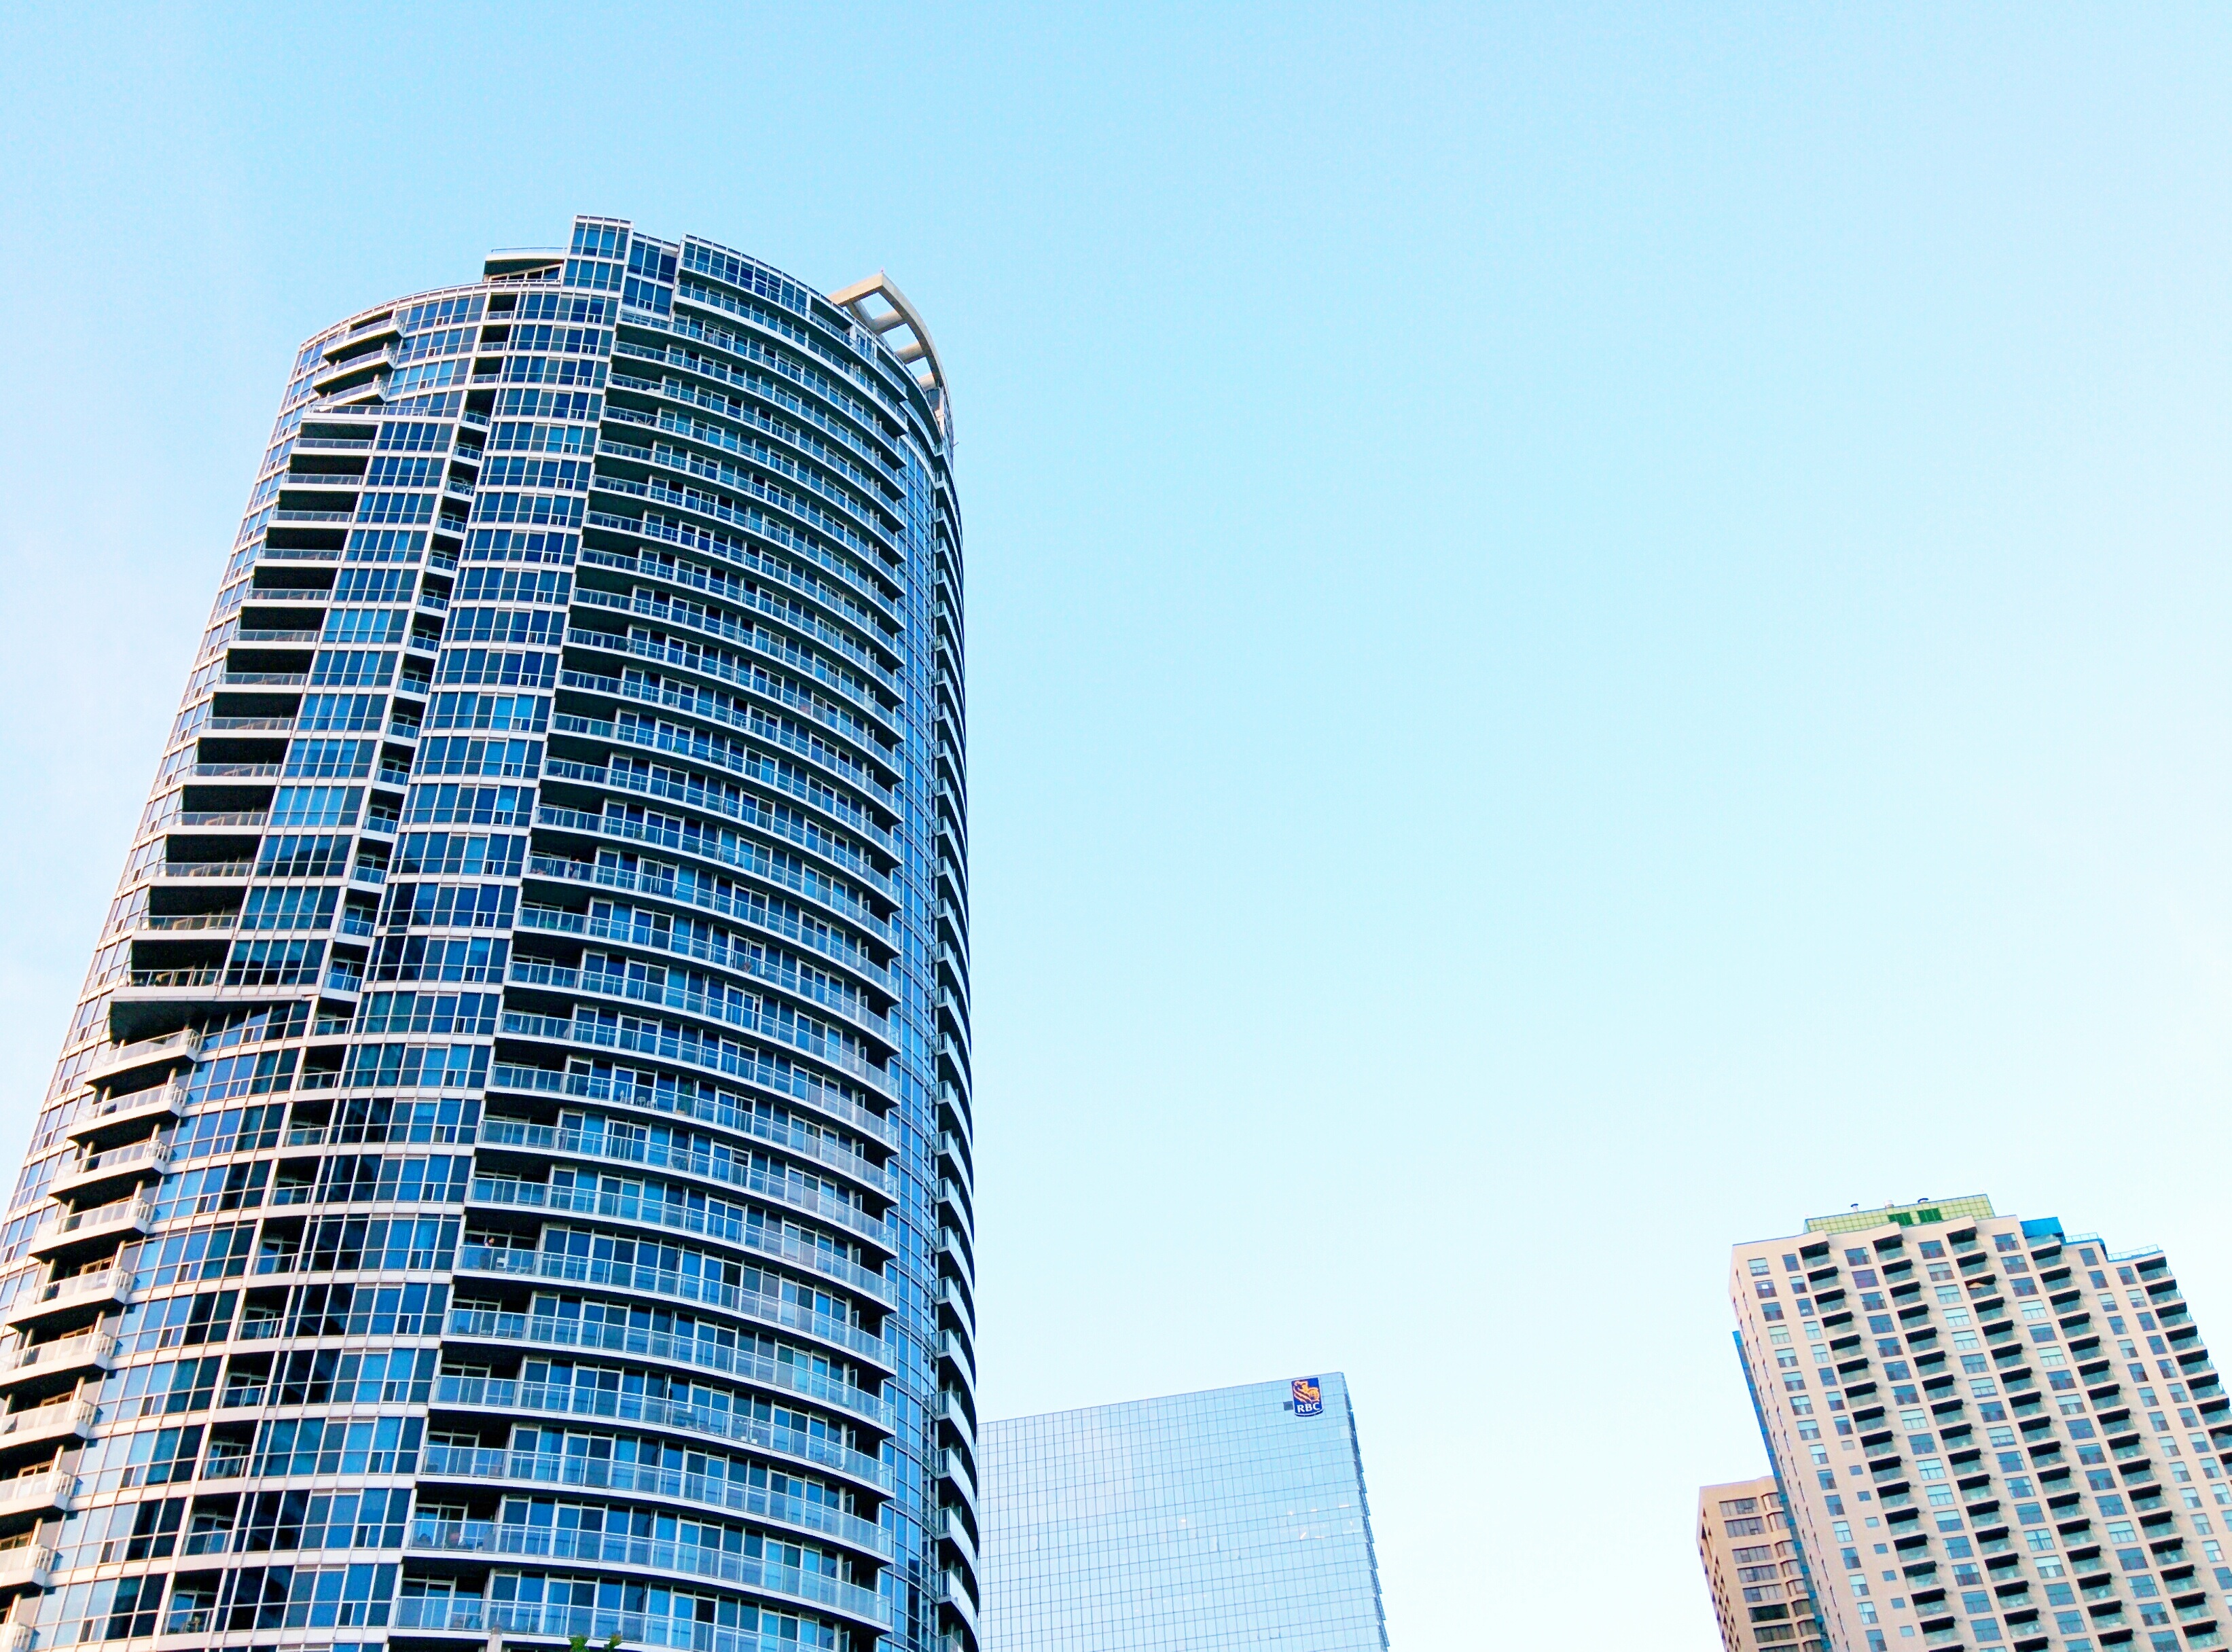
skyline, building, city, skyscraper, cityscape, downtown, tower, landmark, tower block, metropolis, condominium, metropolitan area